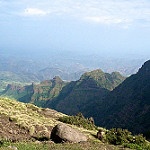
Label: mountain